A Ghost Story

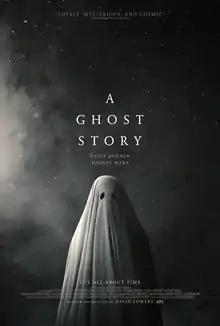
Theatrical release poster

A Ghost Story is a 2017 American supernatural drama film written and directed by David Lowery and starring Casey Affleck, Rooney Mara, and Will Oldham. It is about a man who becomes a ghost and remains in the house he shared with his wife.